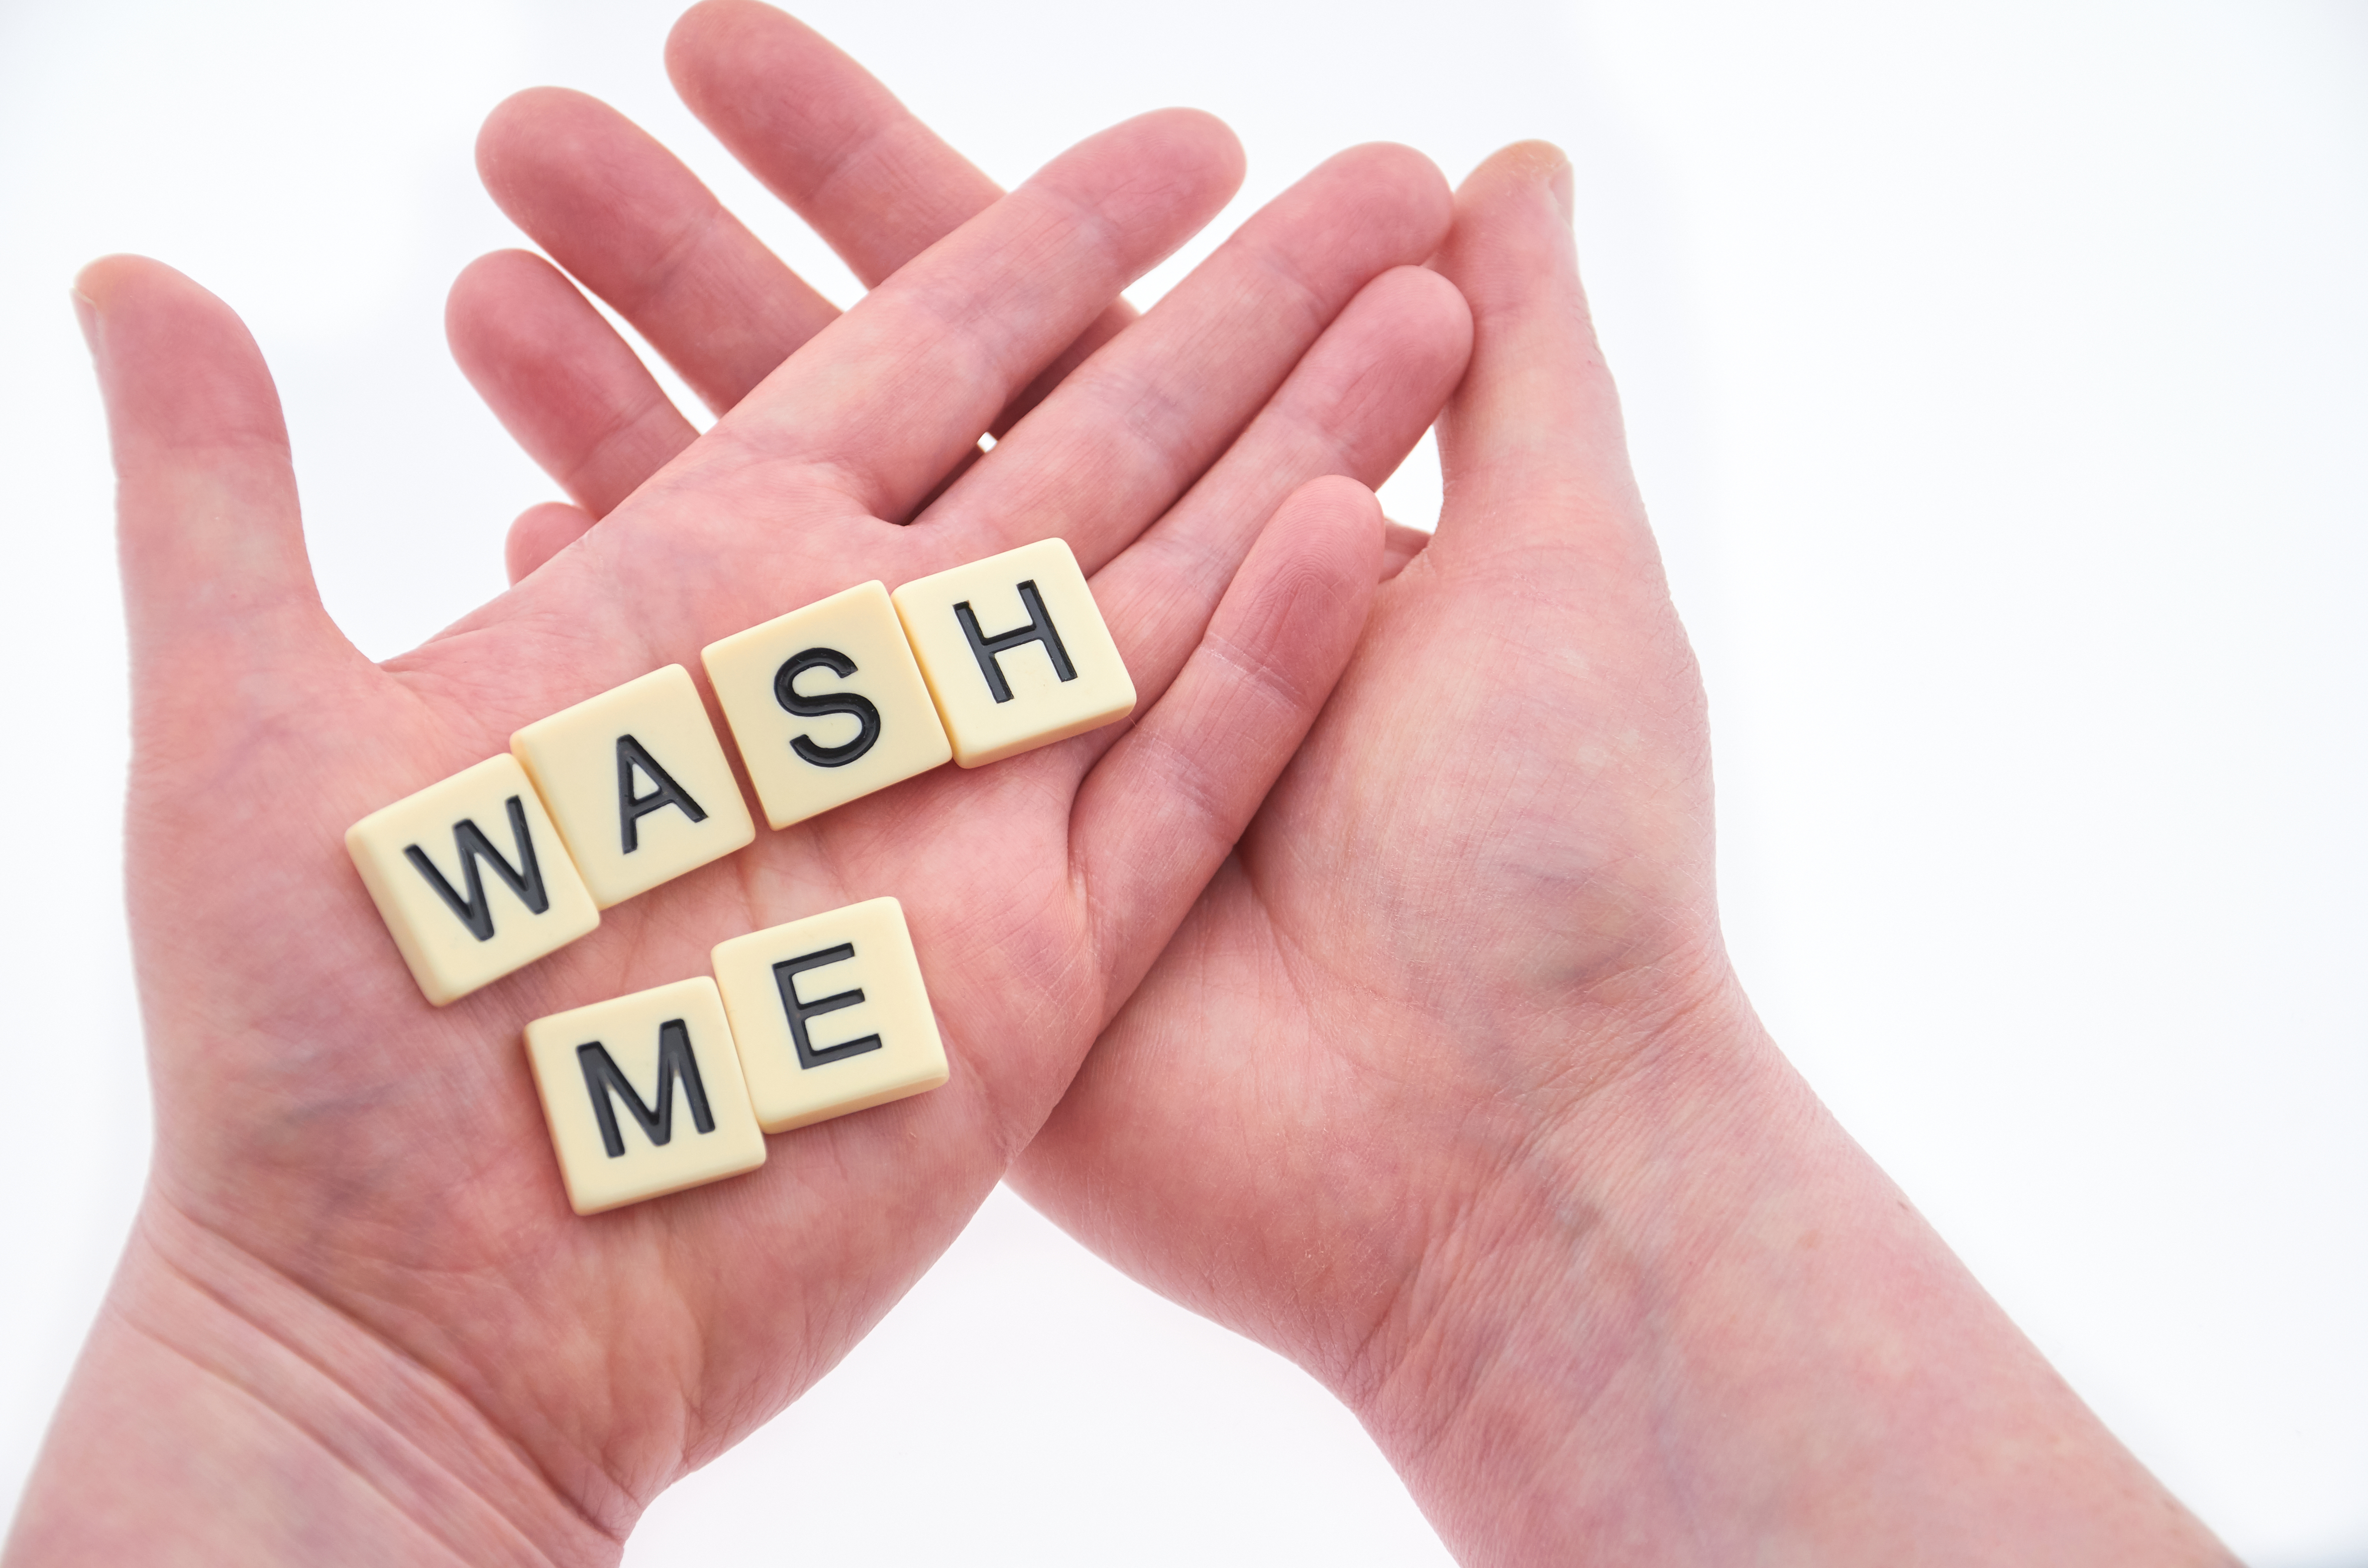
gesture, finger, thumb, font, nail, logo, symbol, wrist, graphics, number, brand, fashion accessory, carmine, sign, games, cross, pattern, personal protective equipment, wood, circle